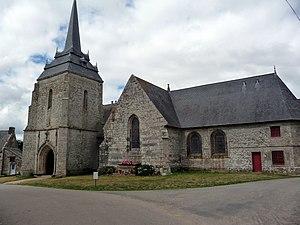
Chapelle Notre-Dame-de-Carmès et sa fontaine, Carmès (Classé, 1980) This building is indexed in the Base Mérimée, a database of architectural heritage maintained by the French Ministry of Culture,
Neulliac [nøljak] est une commune française, située dans le département du Morbihan en région Bretagne. On peut y trouver notamment la chapelle Notre-Dame-de-Carmès datant du XVᵉ siècle et classée monument historique. Ses habitants sont appelés les Neulliacois et les Neulliacoises
Cet article recense les monuments historiques de l'arrondissement de Pontivy, dans le département du Morbihan, en France.
La chapelle Notre-Dame-de-Carmès est située dans le bourg de la commune de Neulliac dans le Morbihan.